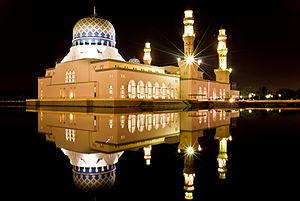
La mosquée de la ville de Kota Kinabalu, en malaisien Masjid Bandaraya Kota Kinabalu ou Masjid Bandar Kota Kinabalu, est, après la mosquée d'État de Kota Kinabalu, la deuxième principale mosquée de Kota Kinabalu, capitale de l'État de Sabah, en Malaisie.